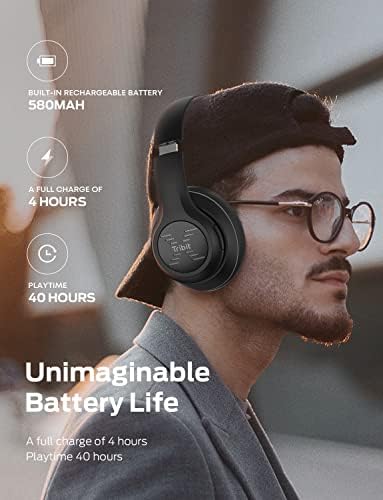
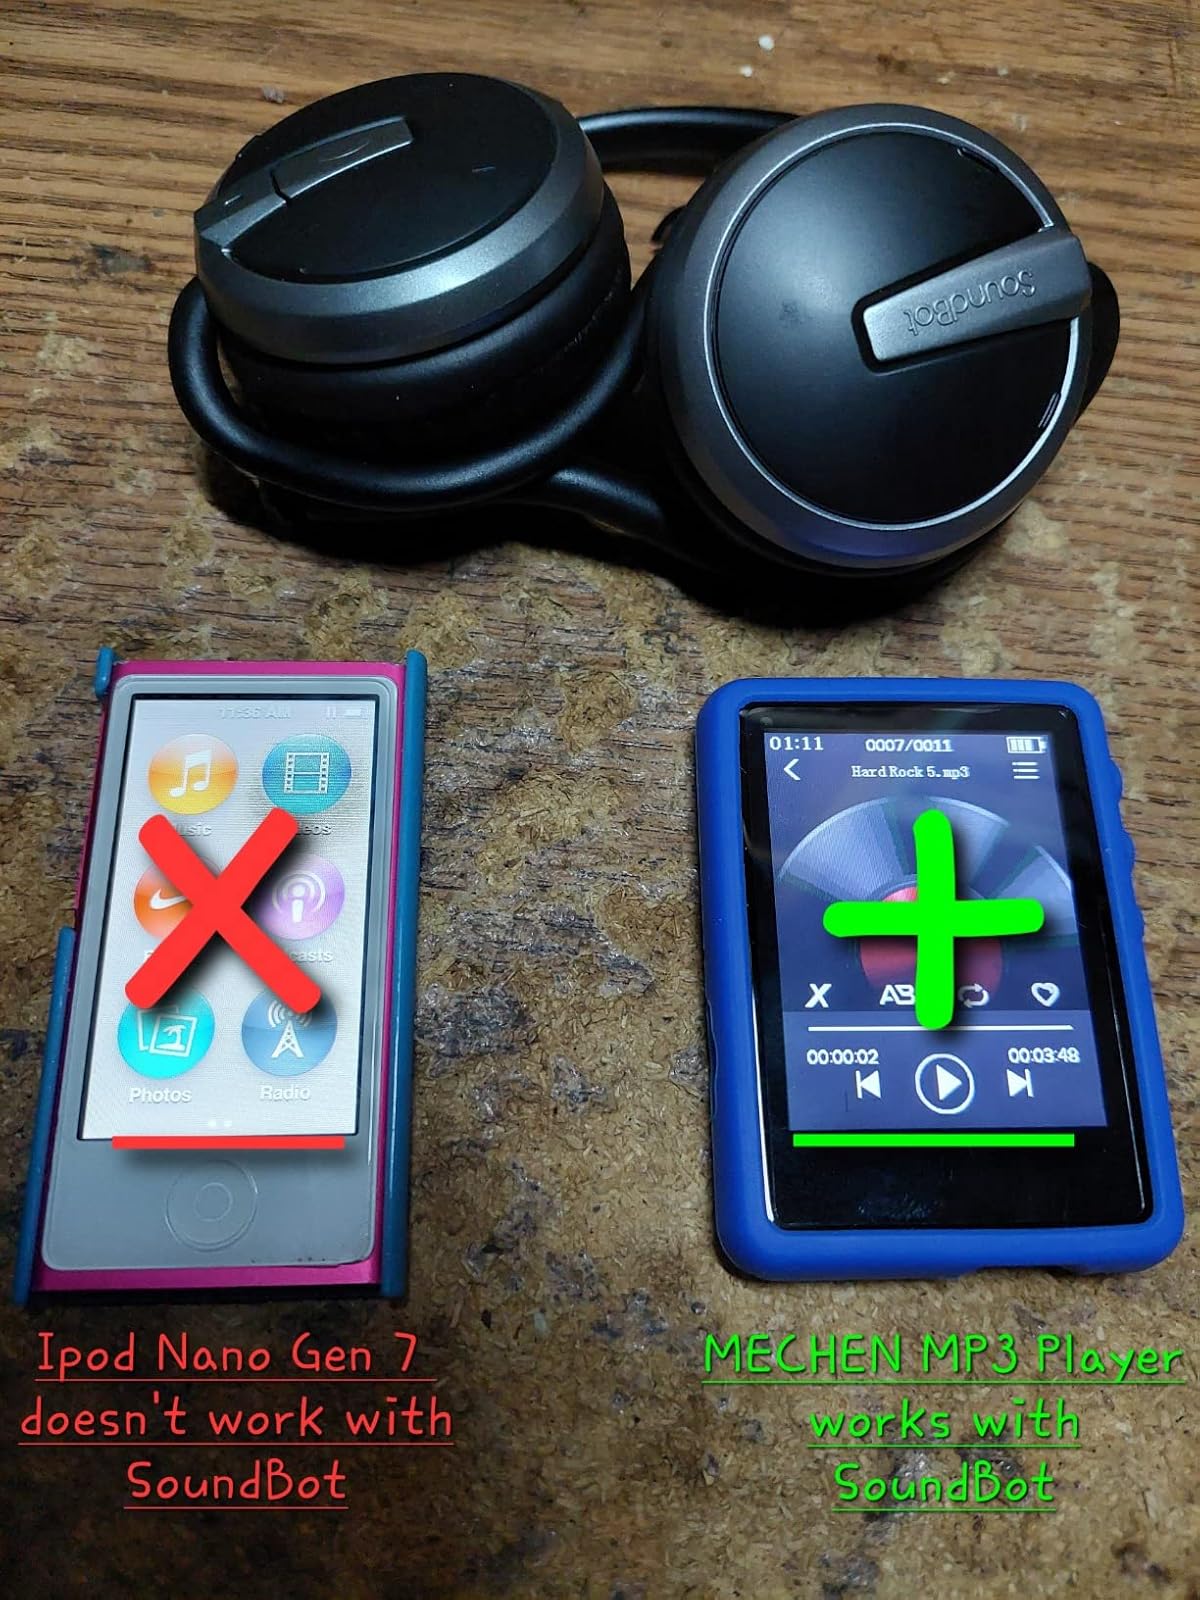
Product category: headphones
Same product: no